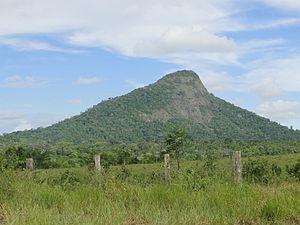
Le Mont Pascoal est une petite colline au Brésil, situé dans l'État de Bahia à environ 62 km de la cité de Porto Seguro. Selon les données historiques, le Monte Pascoal aurait été la première terre aperçue par Pedro Álvares Cabral et son équipage le 22 avril 1500, date de la Découverte du Brésil. L'accident géographique reçut ce nom parce que le débarquement se passa à l'époque de Pâques de 1500.